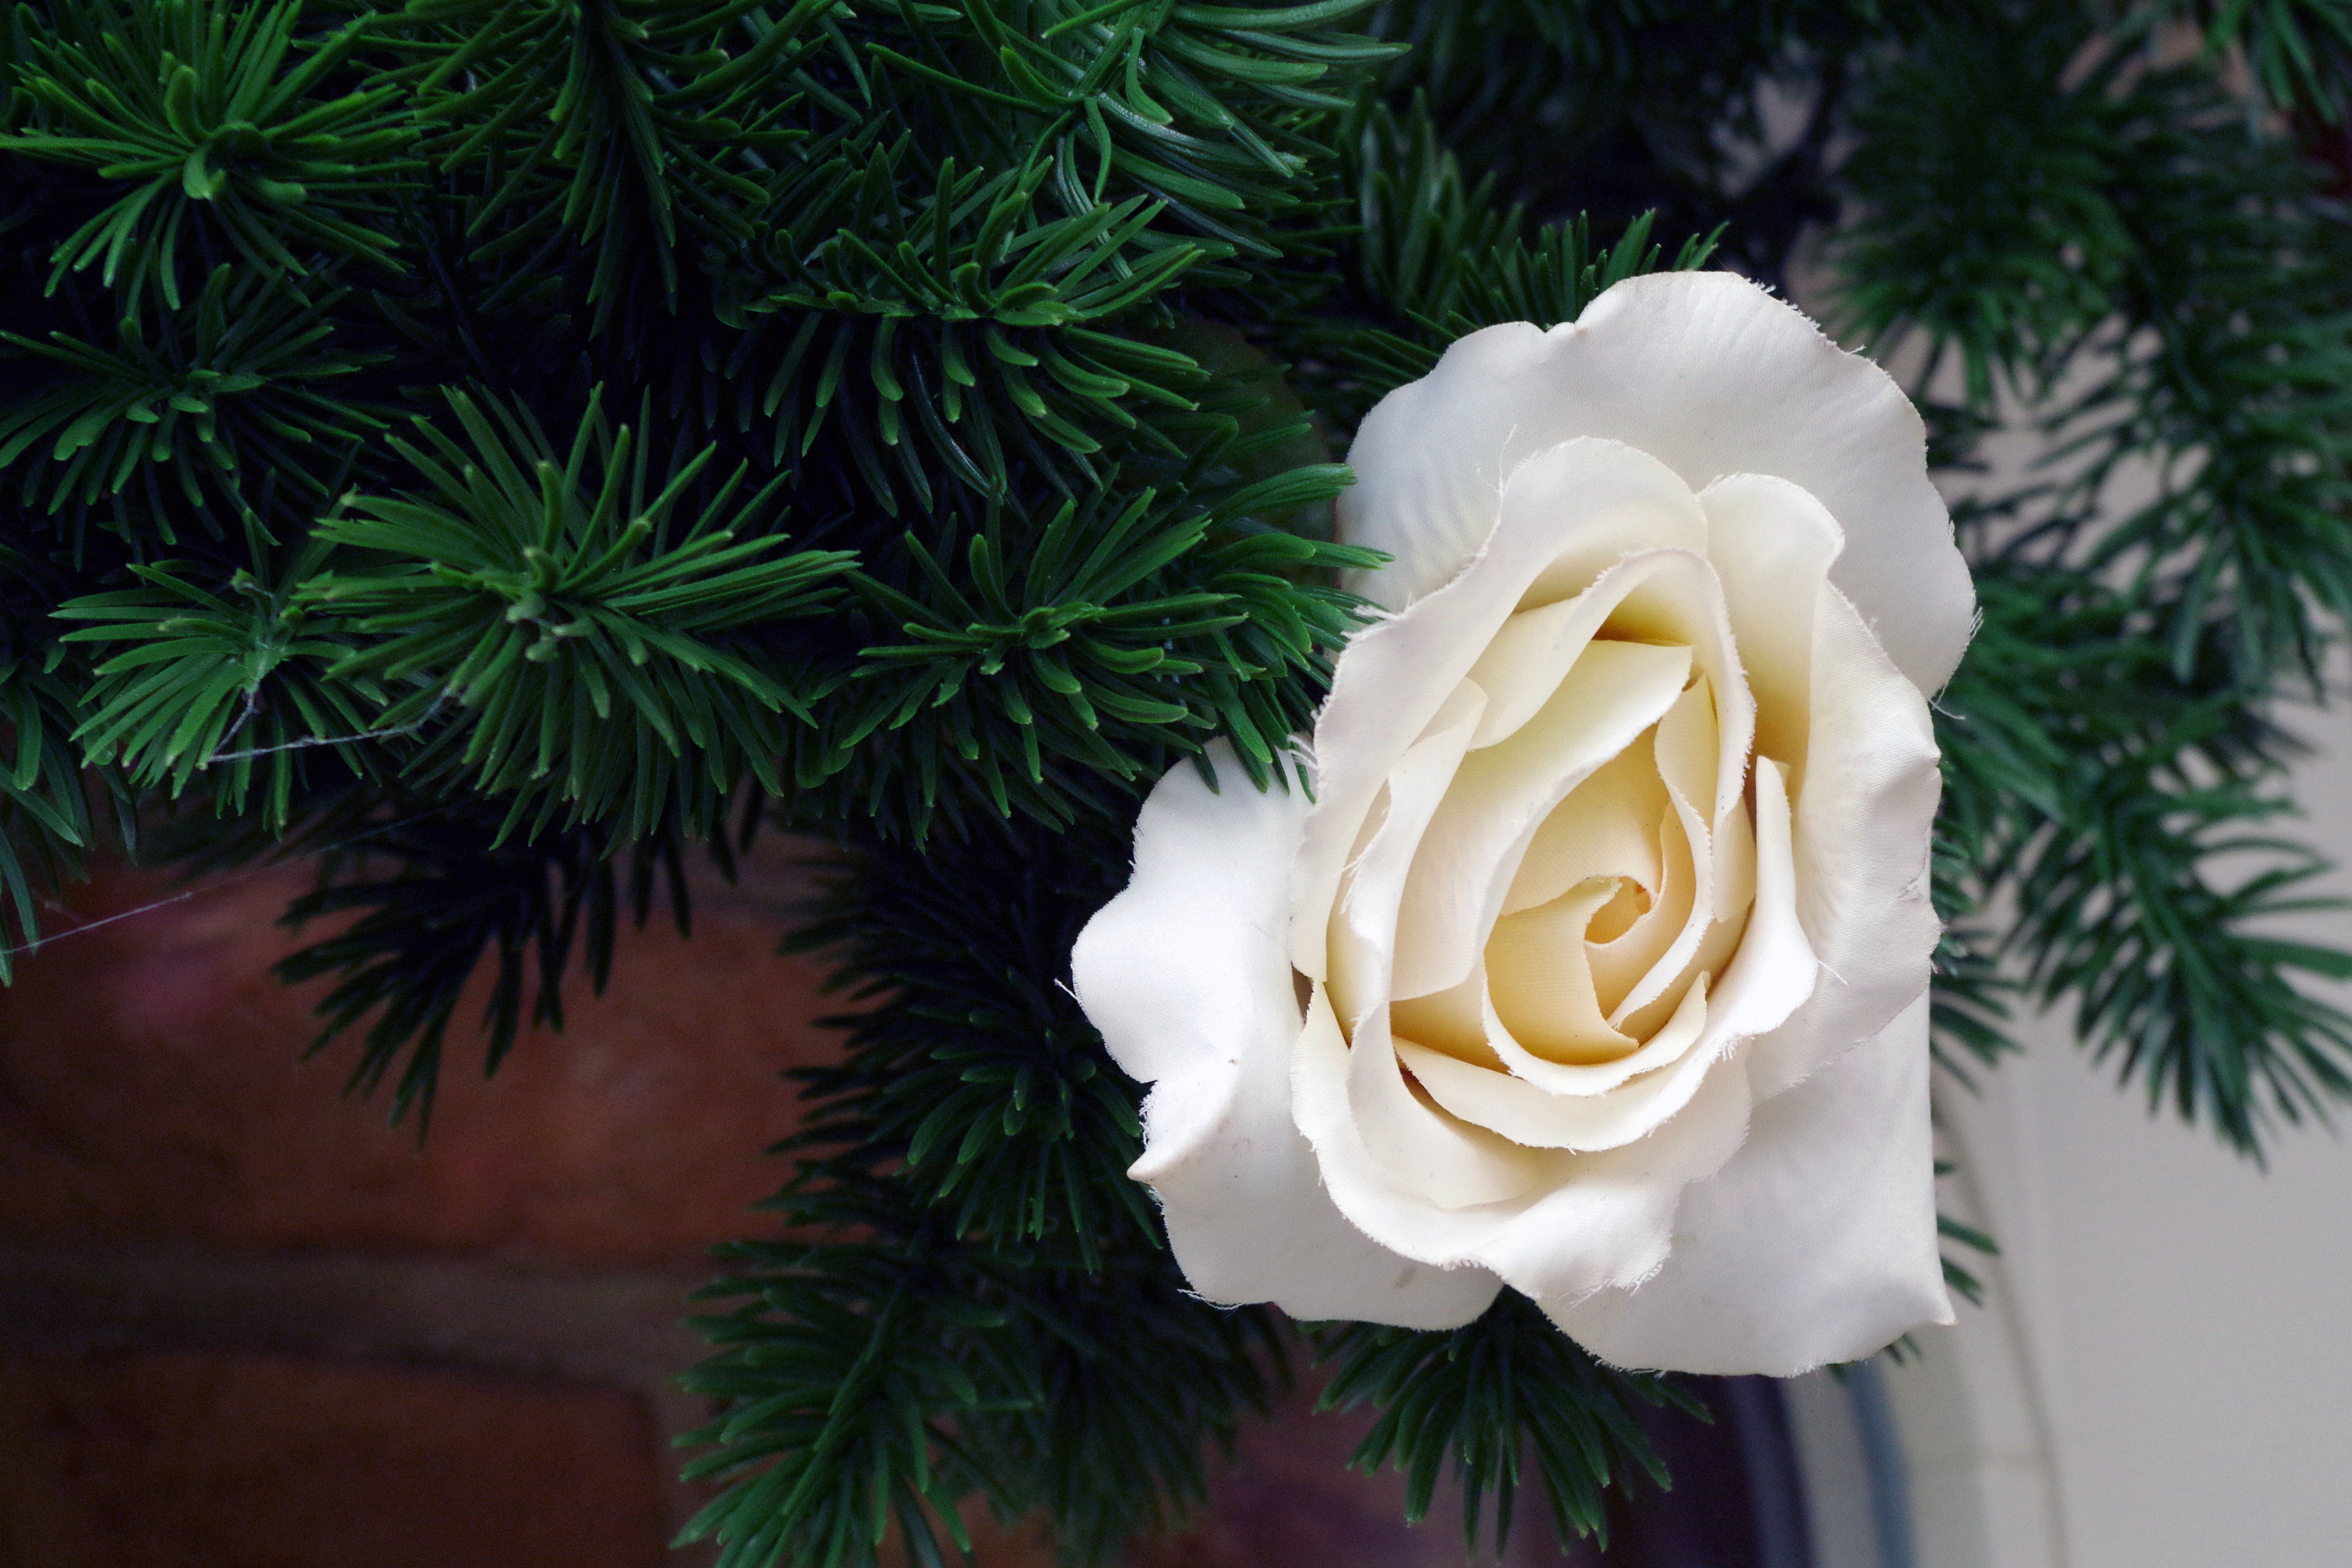
tree, branch, blossom, plant, white, flower, petal, bloom, rose, green, flora, christmas decoration, floristry, flowering plant, flower bouquet, cut flowers, floral design, land plant, flower arranging